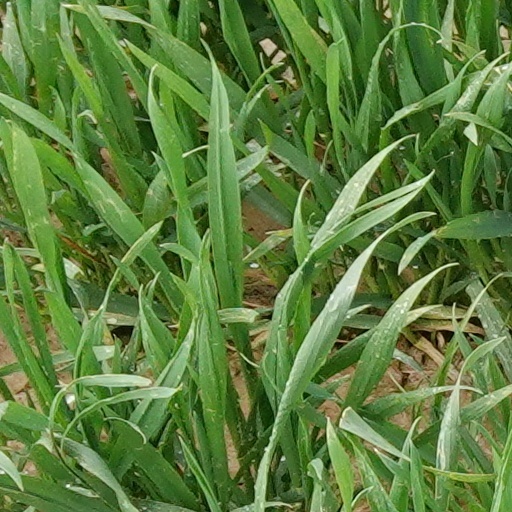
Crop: wheat